Havanese dog

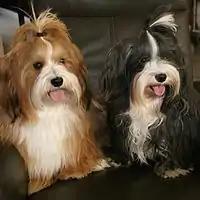
Brindle and white Havanese and red and white Havanese

Havanese have a long and furnished double coat. The coat is long, soft, lightweight, and silky. The Havanese coat is slightly wavy, profuse, and undulating. Unlike other double-coated breeds, the Havanese outer coat is neither coarse nor overly dense, but rather soft and light. The undercoat is sometimes completely absent. The Havanese coat should be very soft, almost cool to the touch, like silk.